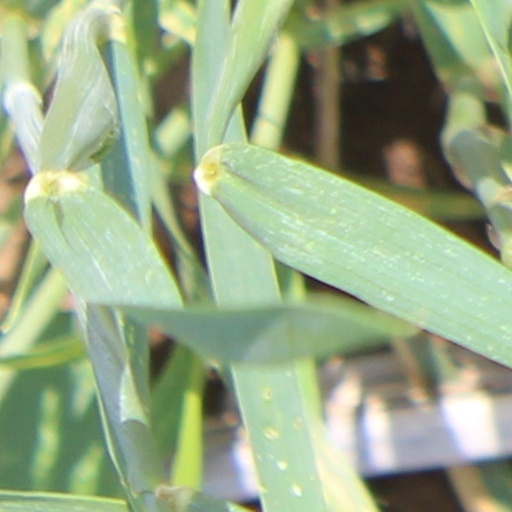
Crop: wheat